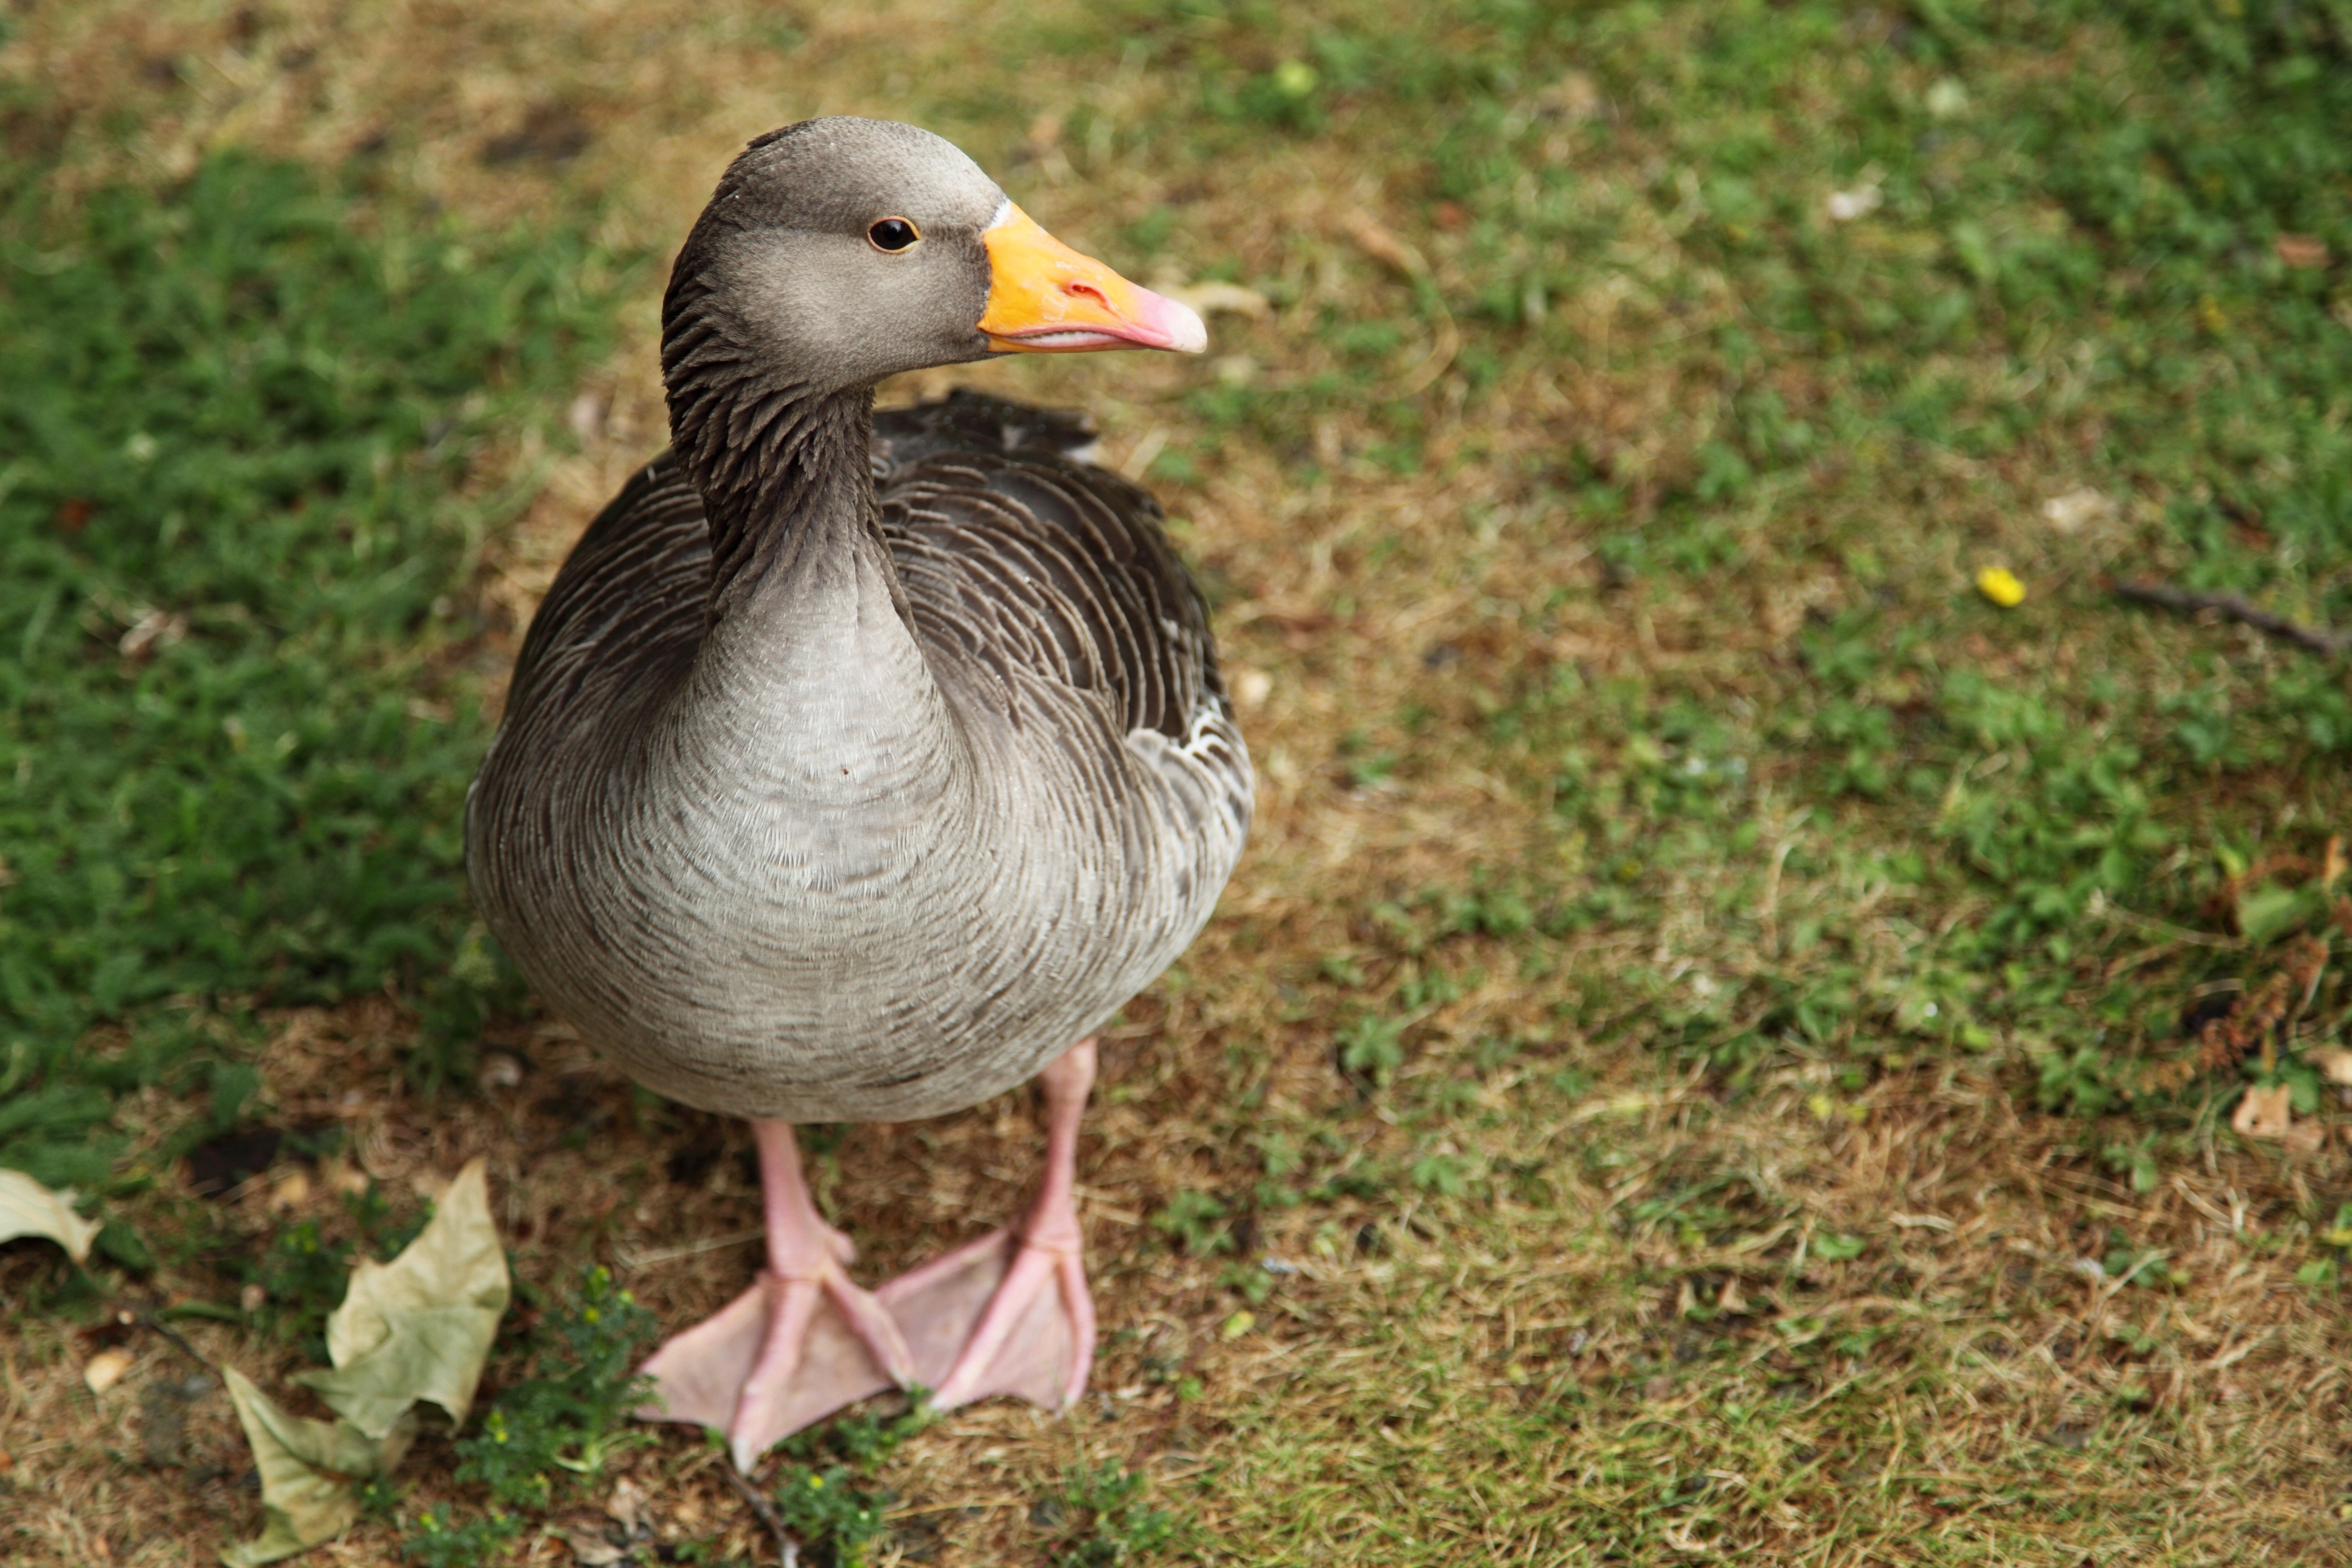
nature, bird, wing, farm, animal, wildlife, wild, beak, brown, gray, feather, fowl, fauna, poultry, grey, duck, feathers, goose, vertebrate, domestic, waterfowl, water bird, mallard, ducks geese and swans